Robyn Phipps

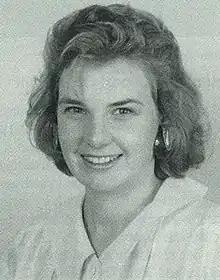
Phipps in 1991

Robyn A. Phipps is a New Zealand construction academic. She is currently a full professor at Massey University.